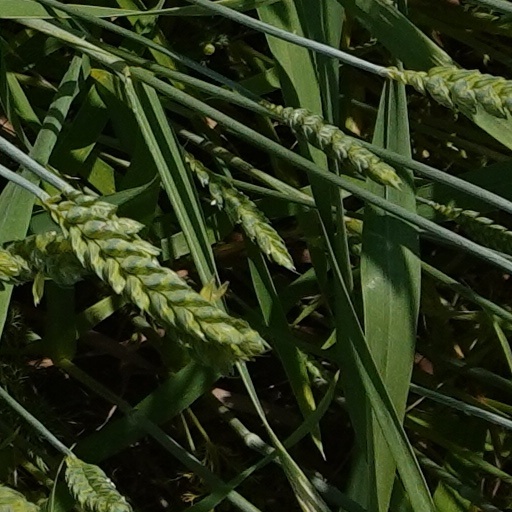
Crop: wheat